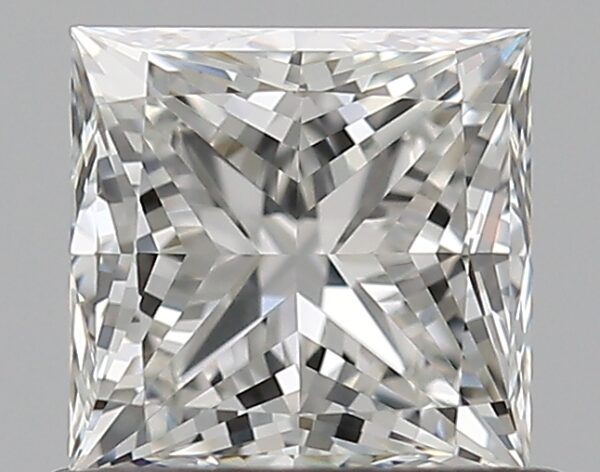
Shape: princess
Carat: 0.7
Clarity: IF
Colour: G
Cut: EX
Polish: EX
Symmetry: EX
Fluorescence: F
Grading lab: GIA
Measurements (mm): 4.79 x 4.69 x 3.47